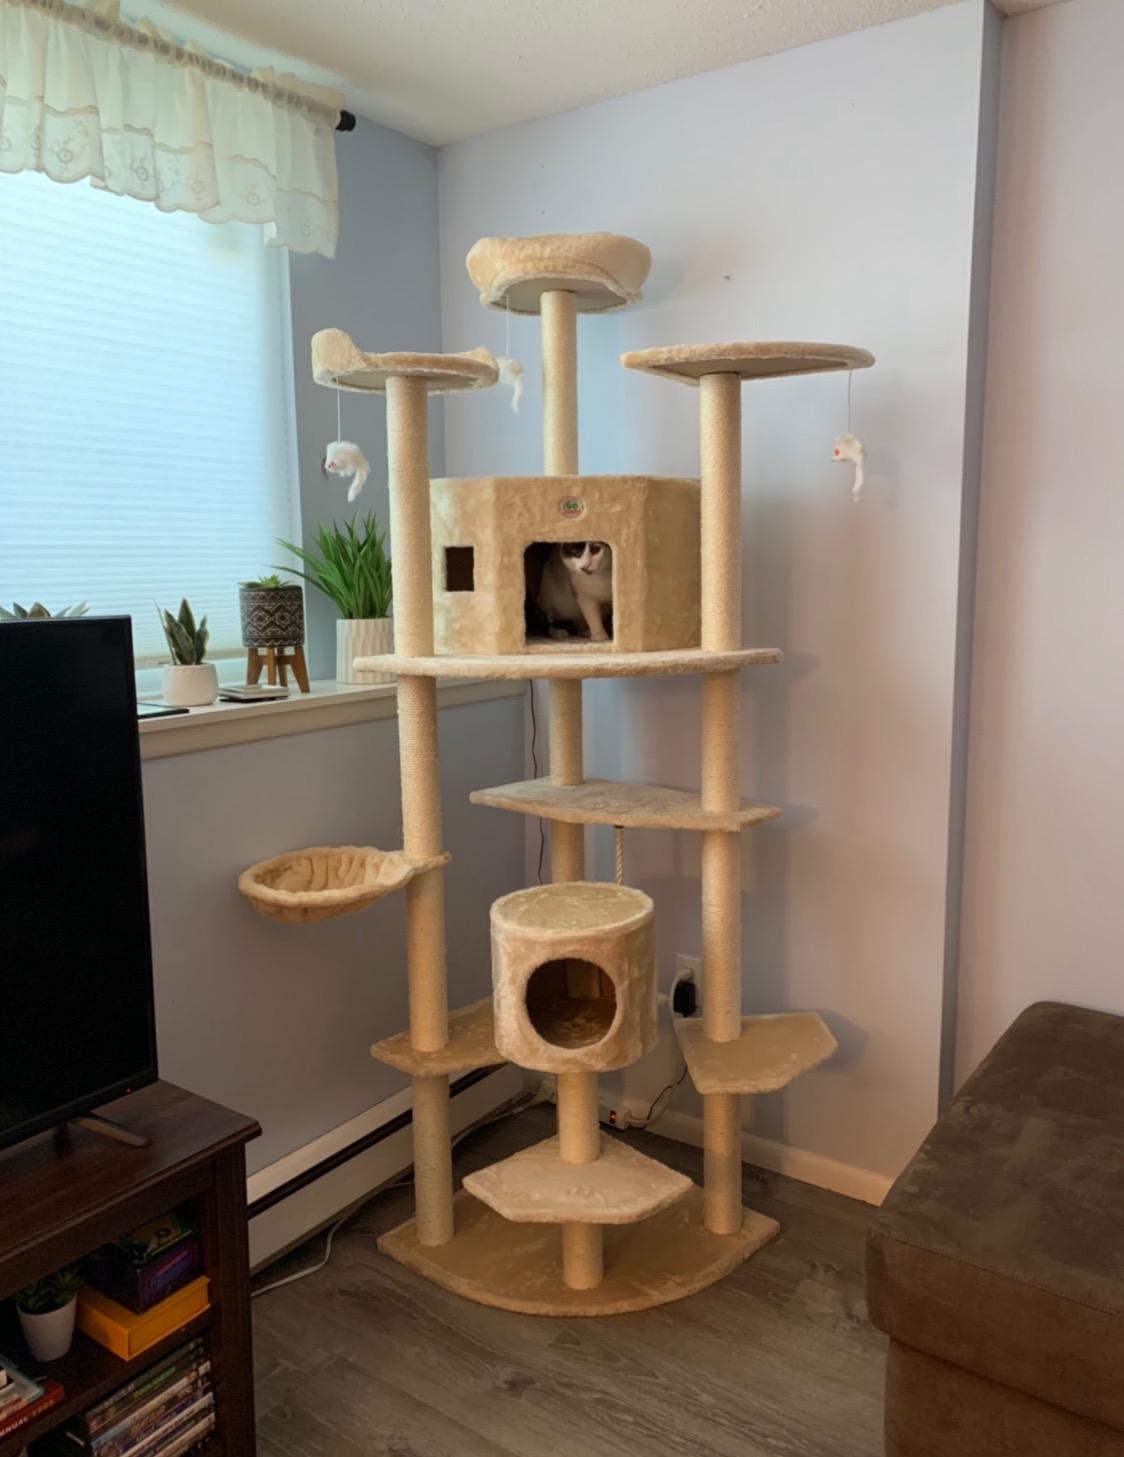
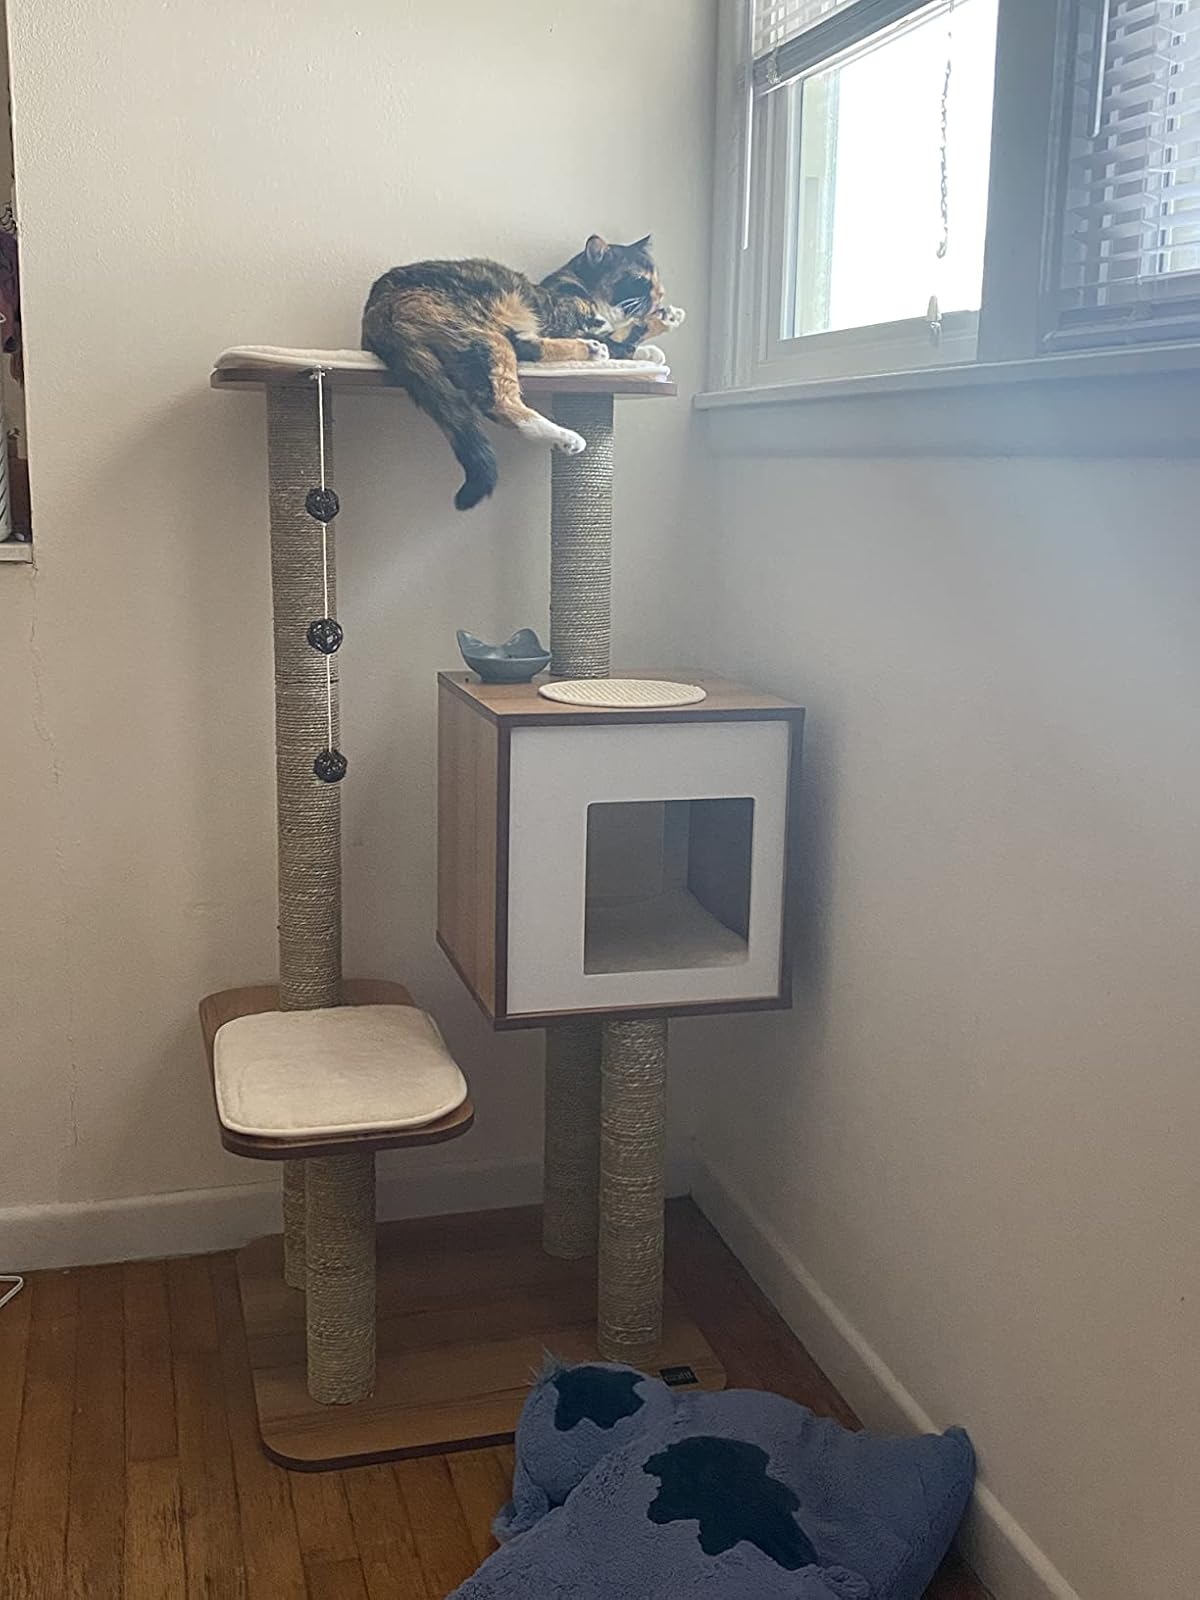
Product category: items_cat tree
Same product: no